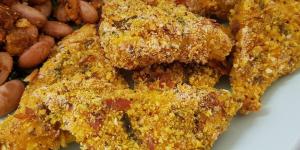
tofu rebozado frito